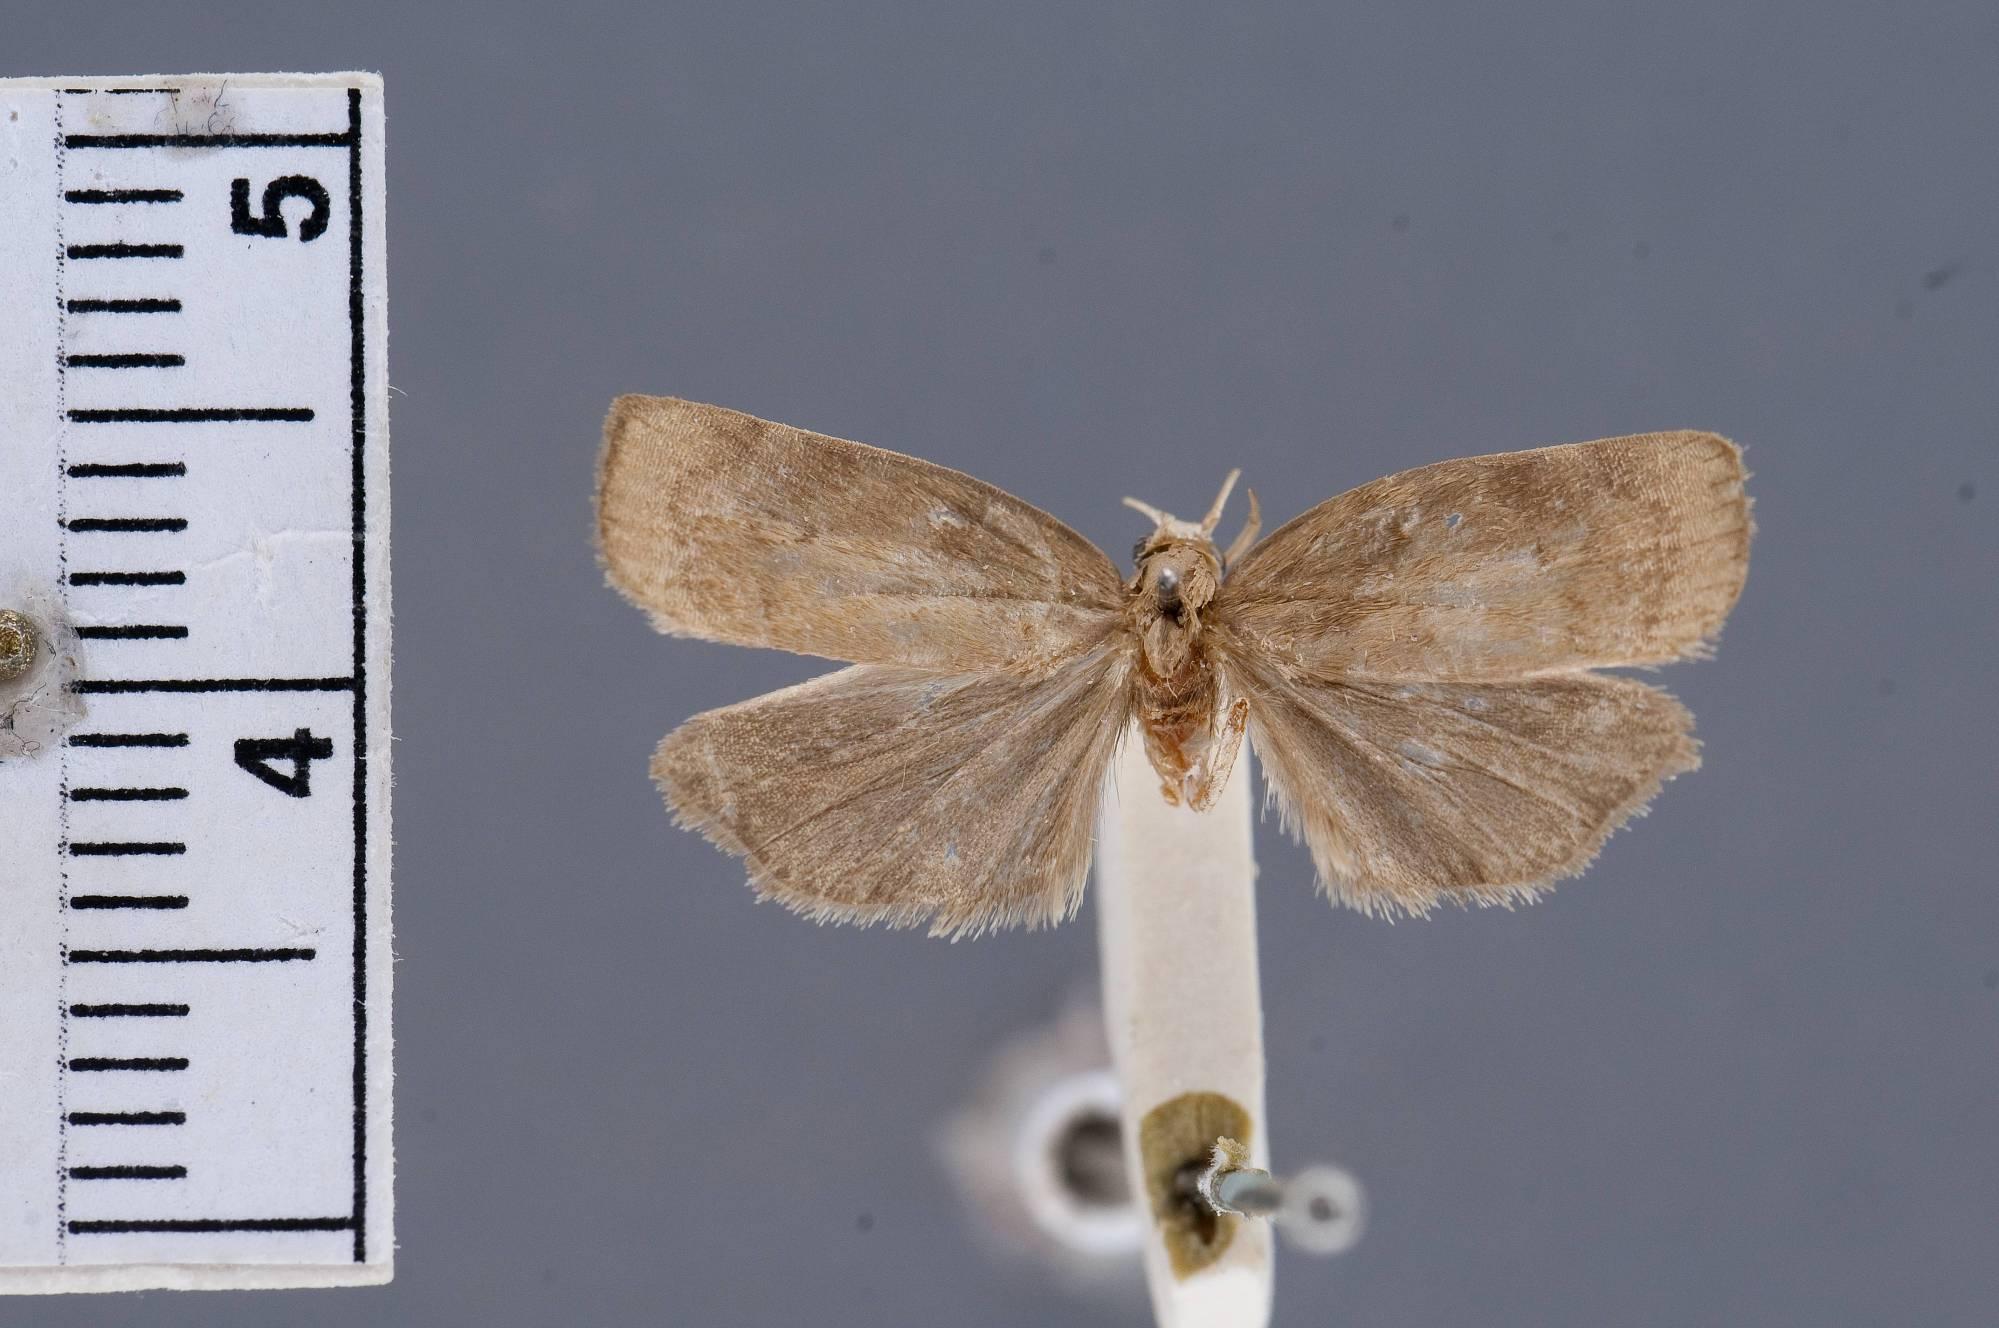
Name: Stenoma miseta
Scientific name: Stenoma miseta Walsingham, 1913
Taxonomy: Animalia, Arthropoda, Insecta, Lepidoptera, Glossata, Depressariidae, Stenomatinae
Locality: Peralta, 2000', Costa Rica
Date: Feb 1907